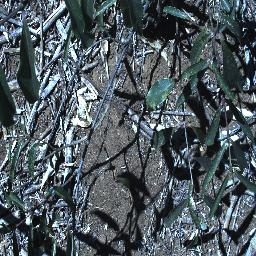
Label: rubber_vine